Gub (Glangevlin)

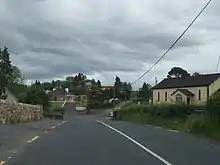
View south along the R206 at the village of Glangelvin (geograph 2702971)

Gub is bounded on the north by Eshveagh and Mully Upper townlands, on the west by Garvalt Lower townland, on the south by Curraghglass and Tullynacross (Glangevlin) townlands and on the east by Ardvagh and Tullytiernan townlands. Its chief geographical features are the Owenmore River (County Cavan), mountain streams and a spring well. The townland is traversed by the regional R200 road (Ireland), the regional R206 road (Ireland), minor public roads and rural lanes. The townland covers 200 statute acres.